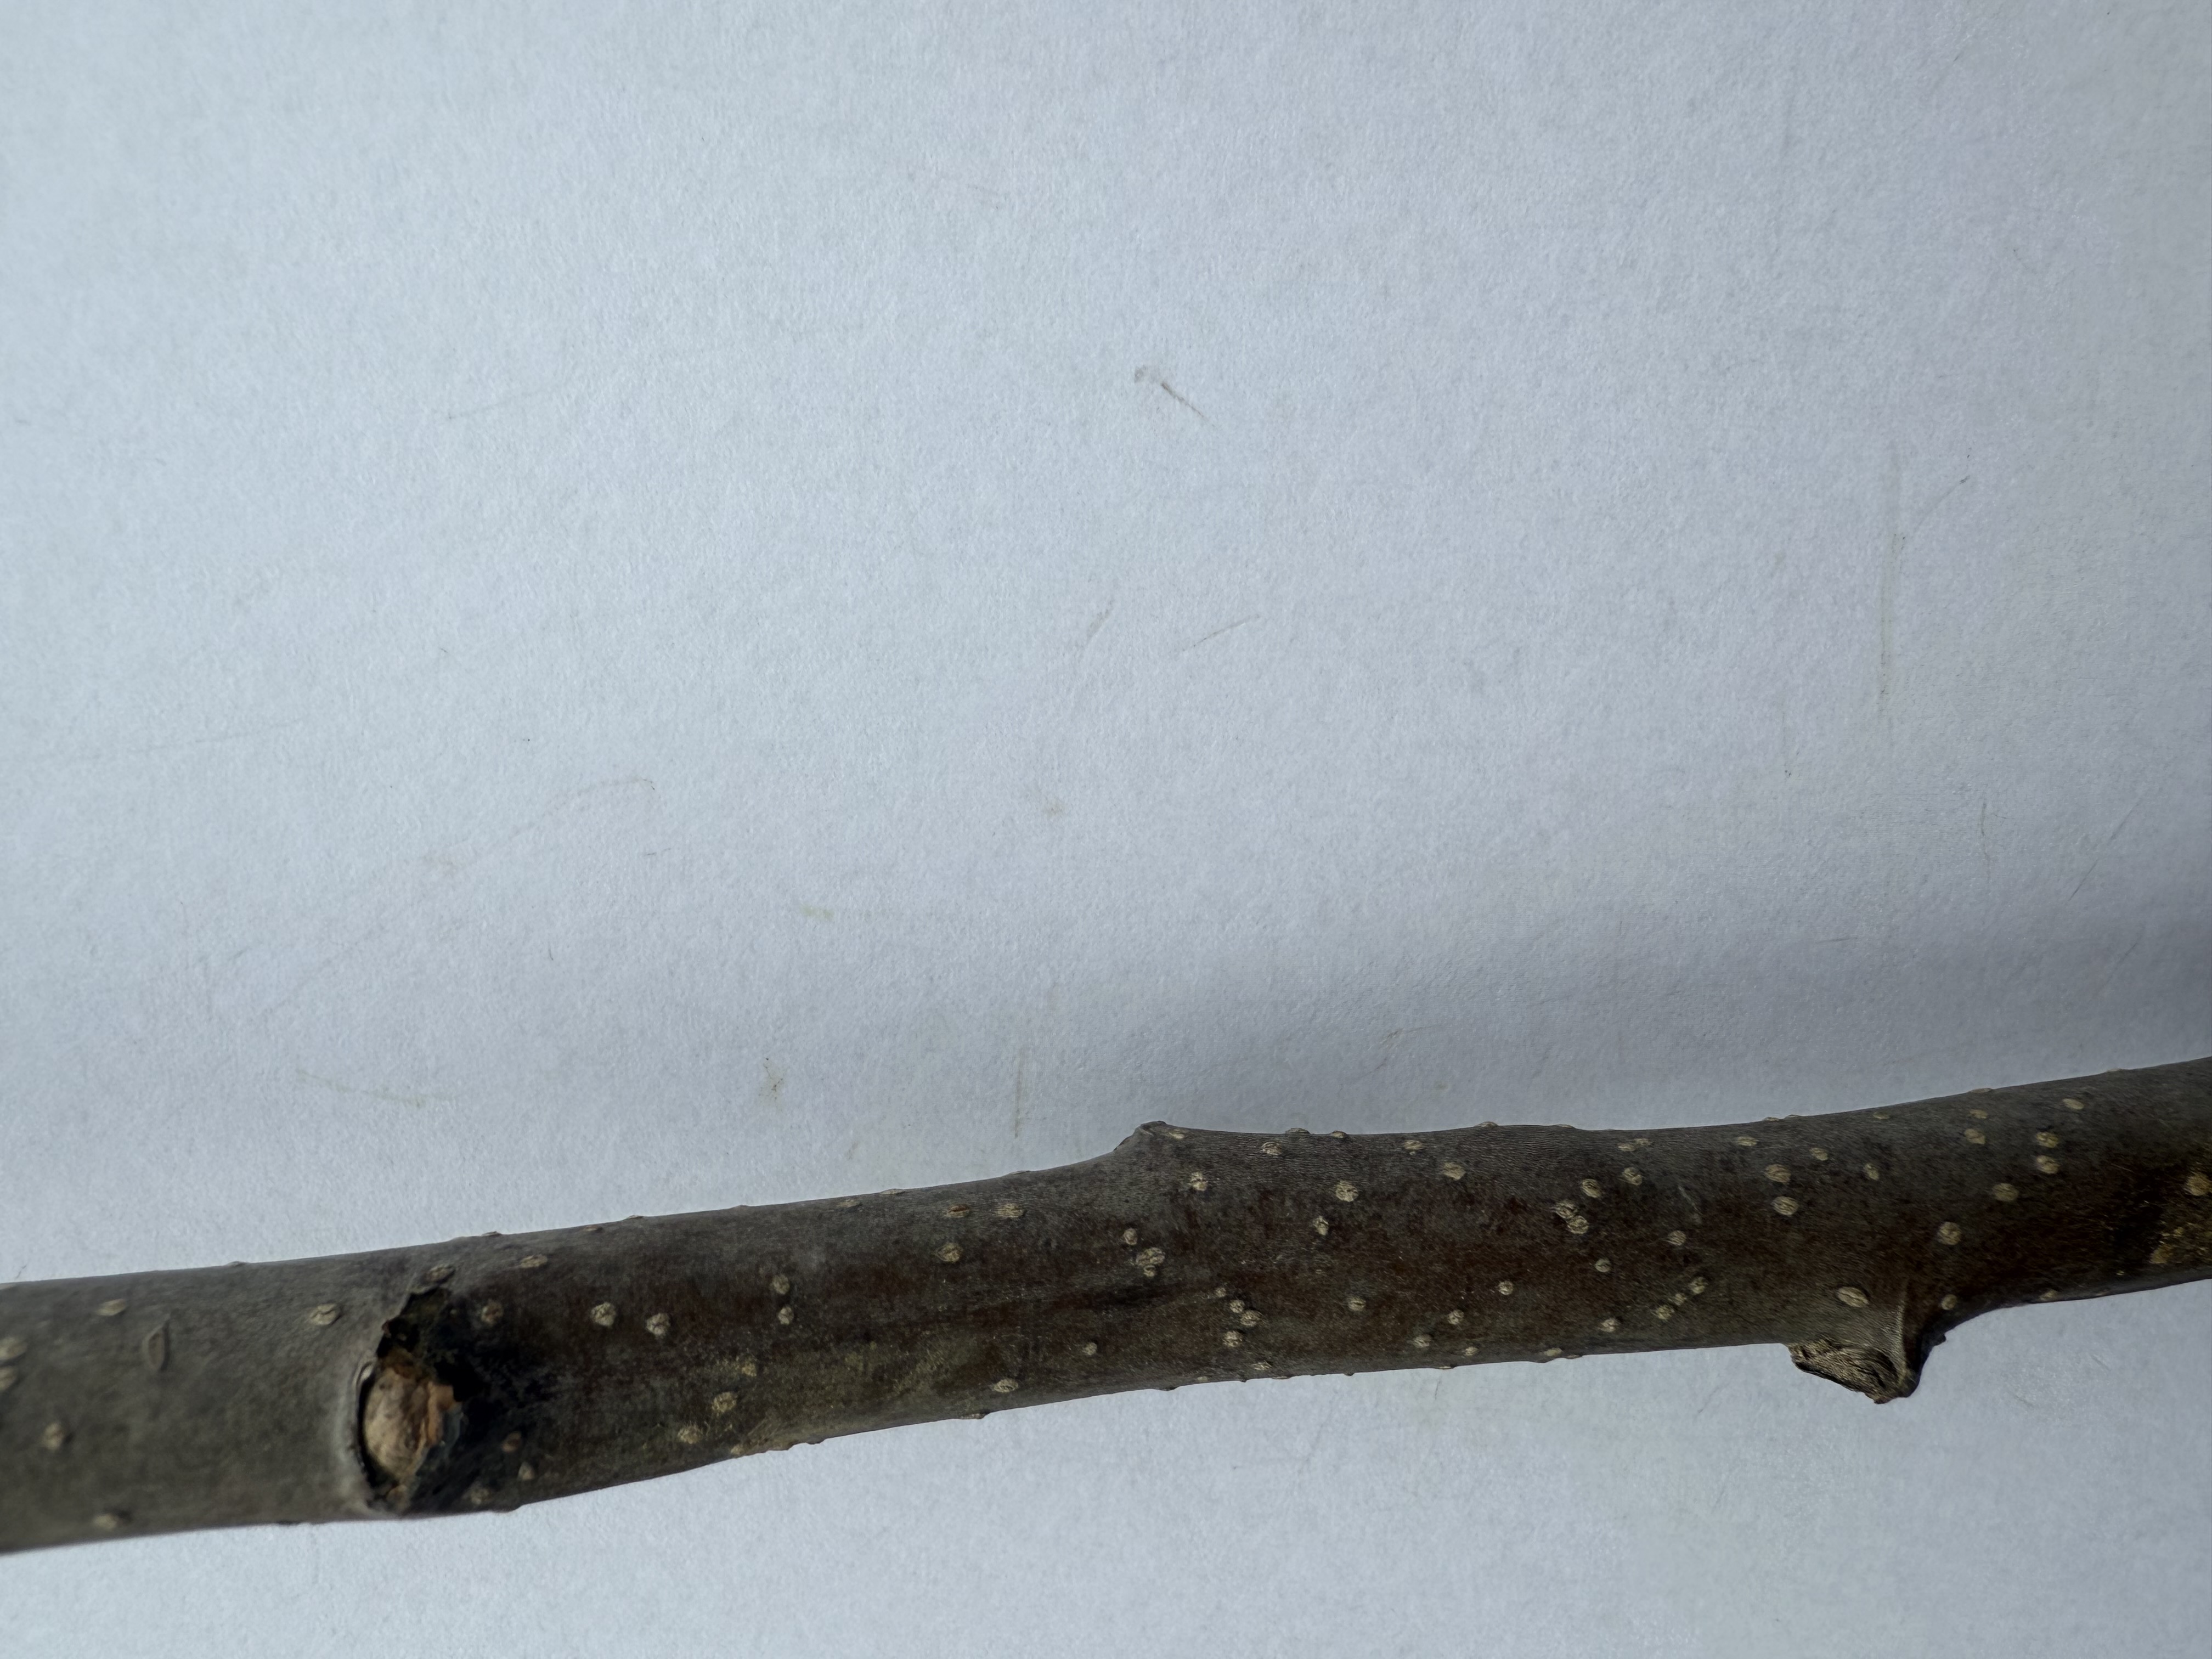
Variety: Nashi Pear